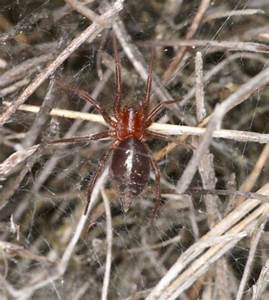
Label: spider